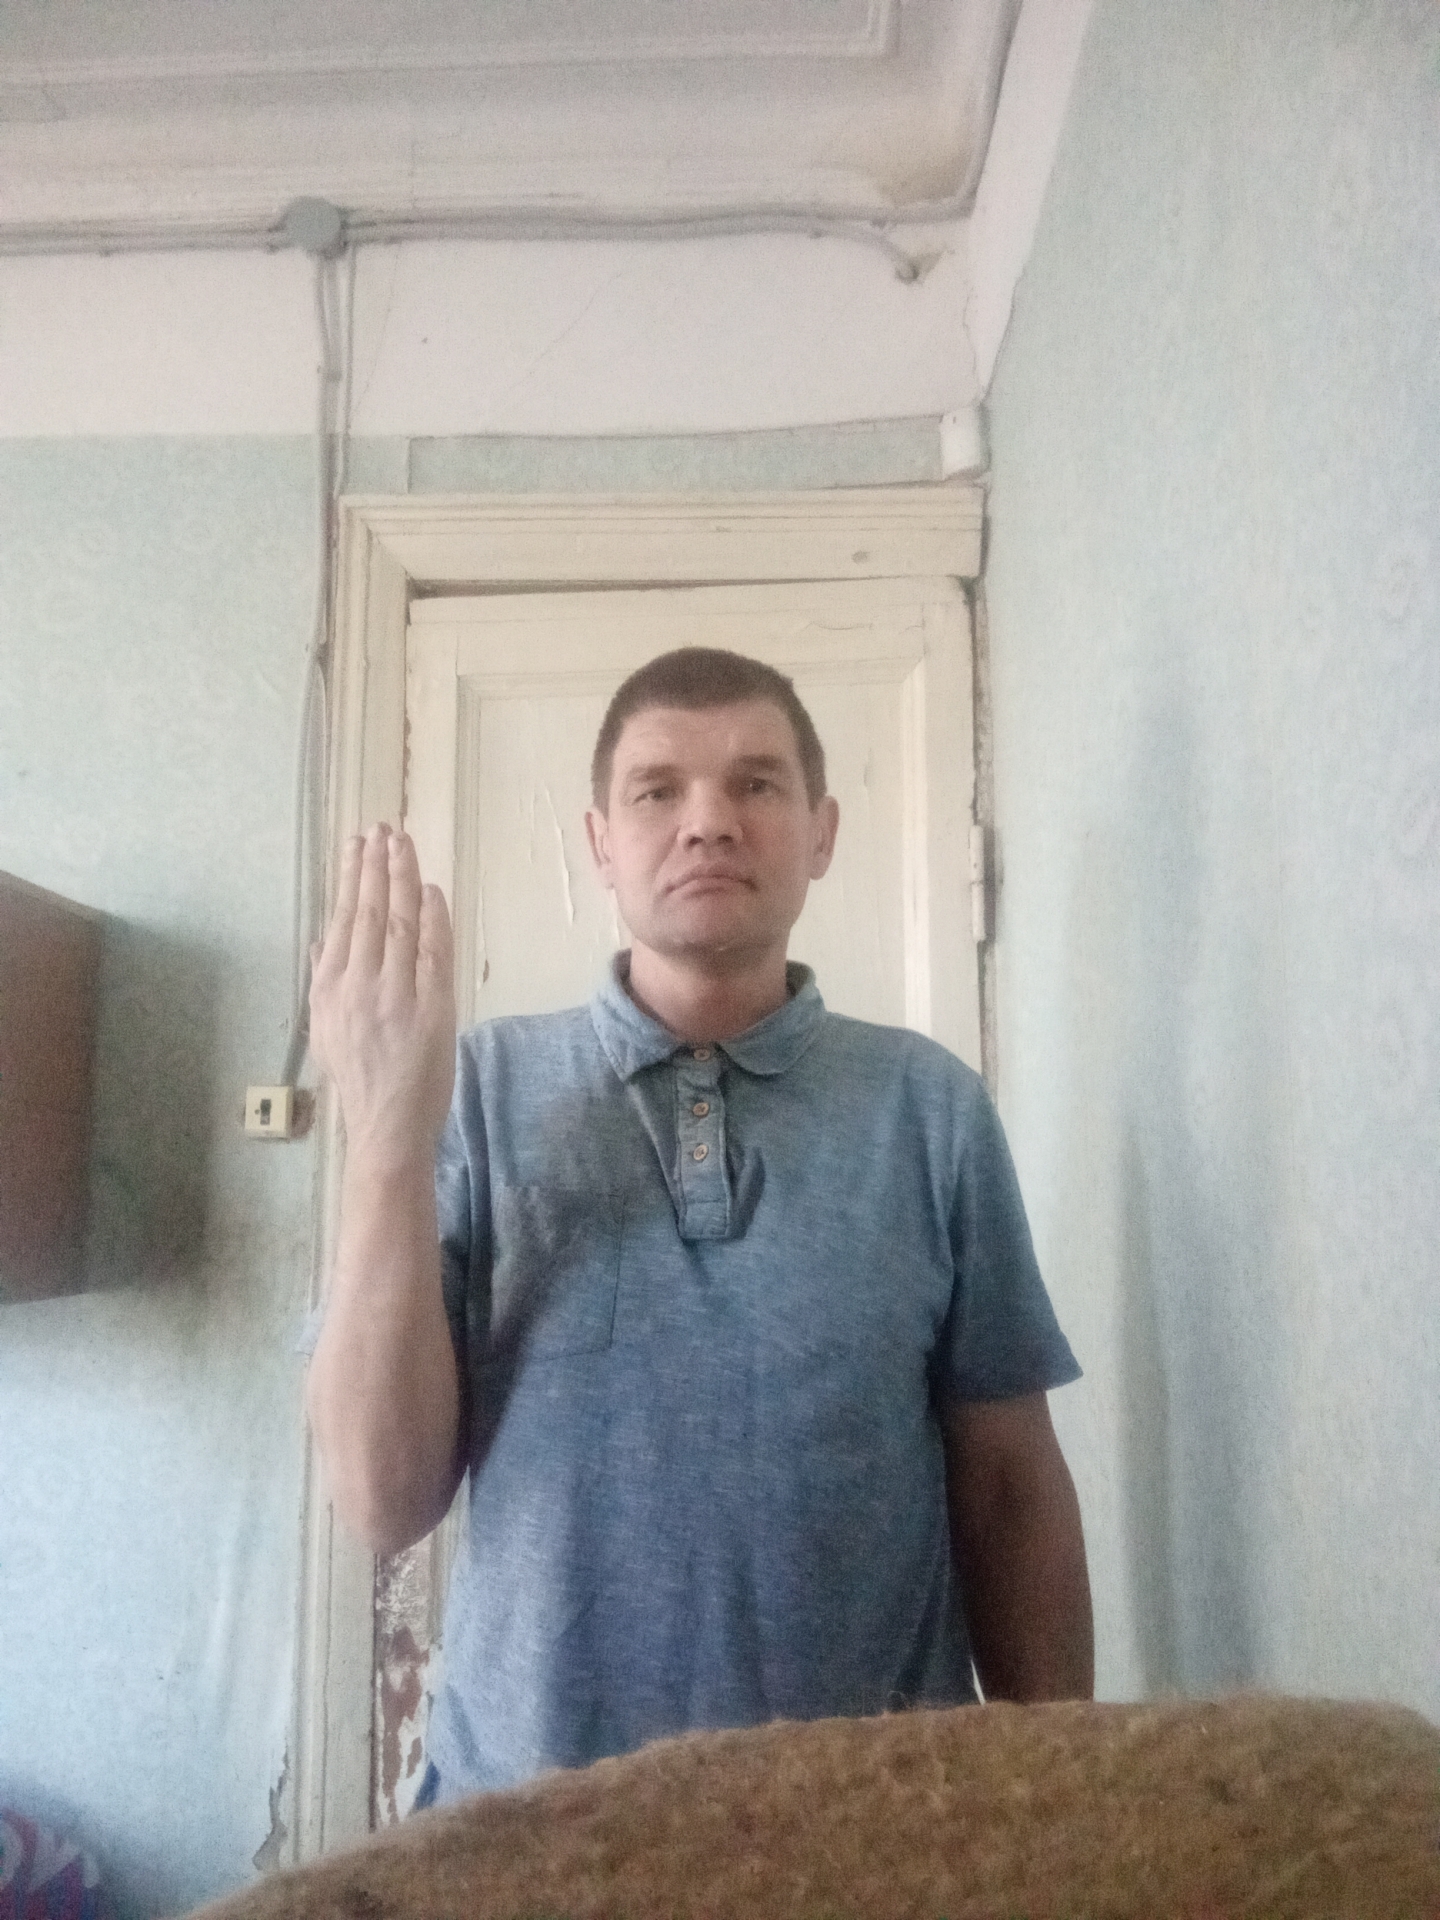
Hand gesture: stop_inverted